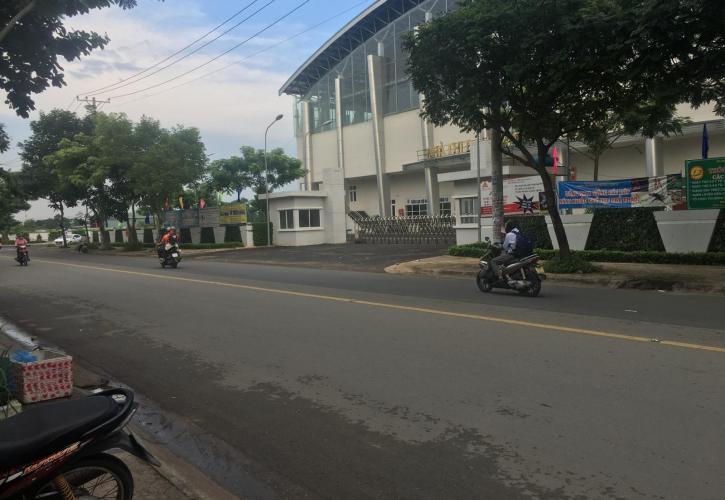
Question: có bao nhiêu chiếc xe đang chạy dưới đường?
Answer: có ba chiếc xe đang chạy dưới đường